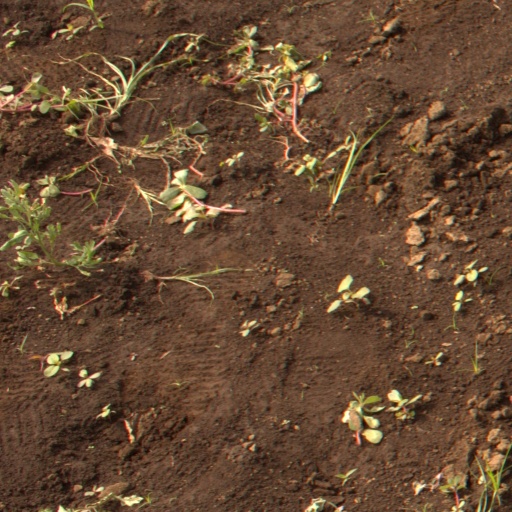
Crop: soybean